Francis North, 1st Baron Guilford

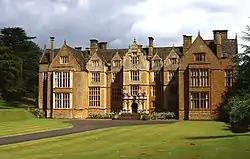
Wroxton Abbey, North's country seat

In 1672 he married Lady Frances Pope, daughter and co-heiress of Thomas Pope, 3rd Earl of Downe by his wife Beatrice (Beata) Poole, daughter of Henry Poole. Frances inherited the Wroxton estate. He was succeeded as 2nd baron by his only son Francis North, 2nd Baron Guilford (1673–1729).